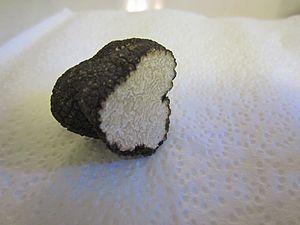
Truffe blanche d'été tuber aestivum
La Truffe blanche d’été, Tuber aestivum, dite encore truffe de la Saint-Jean, est une espèce de champignons comestibles de la famille des Tuberaceae dans la classe des ascomycètes. Ce champignon est hypogé et vit en symbiose avec un arbre. Il est donc mycorhizé, ce qui veut dire qu'il a besoin d'un arbre hôte, et saprophyte, car il se nourrit de matières organiques de végétaux en décomposition.
La truffe est le nom vernaculaire français donné à la fructification et à l'organe végétatif de plusieurs genres de champignons hypogés ascomycètes ectomycorhiziens qui se présente sous une forme plus ou moins globuleuse. Un même mycélium peut produire plusieurs truffes. Certaines espèces n'ont que peu de saveur alors que d'autres sont particulièrement appréciées et recherchées depuis l'Antiquité. Qu'elles aient poussé spontanément ou qu'elles soient issues de la trufficulture, les truffes sont très demandées par les gourmets.